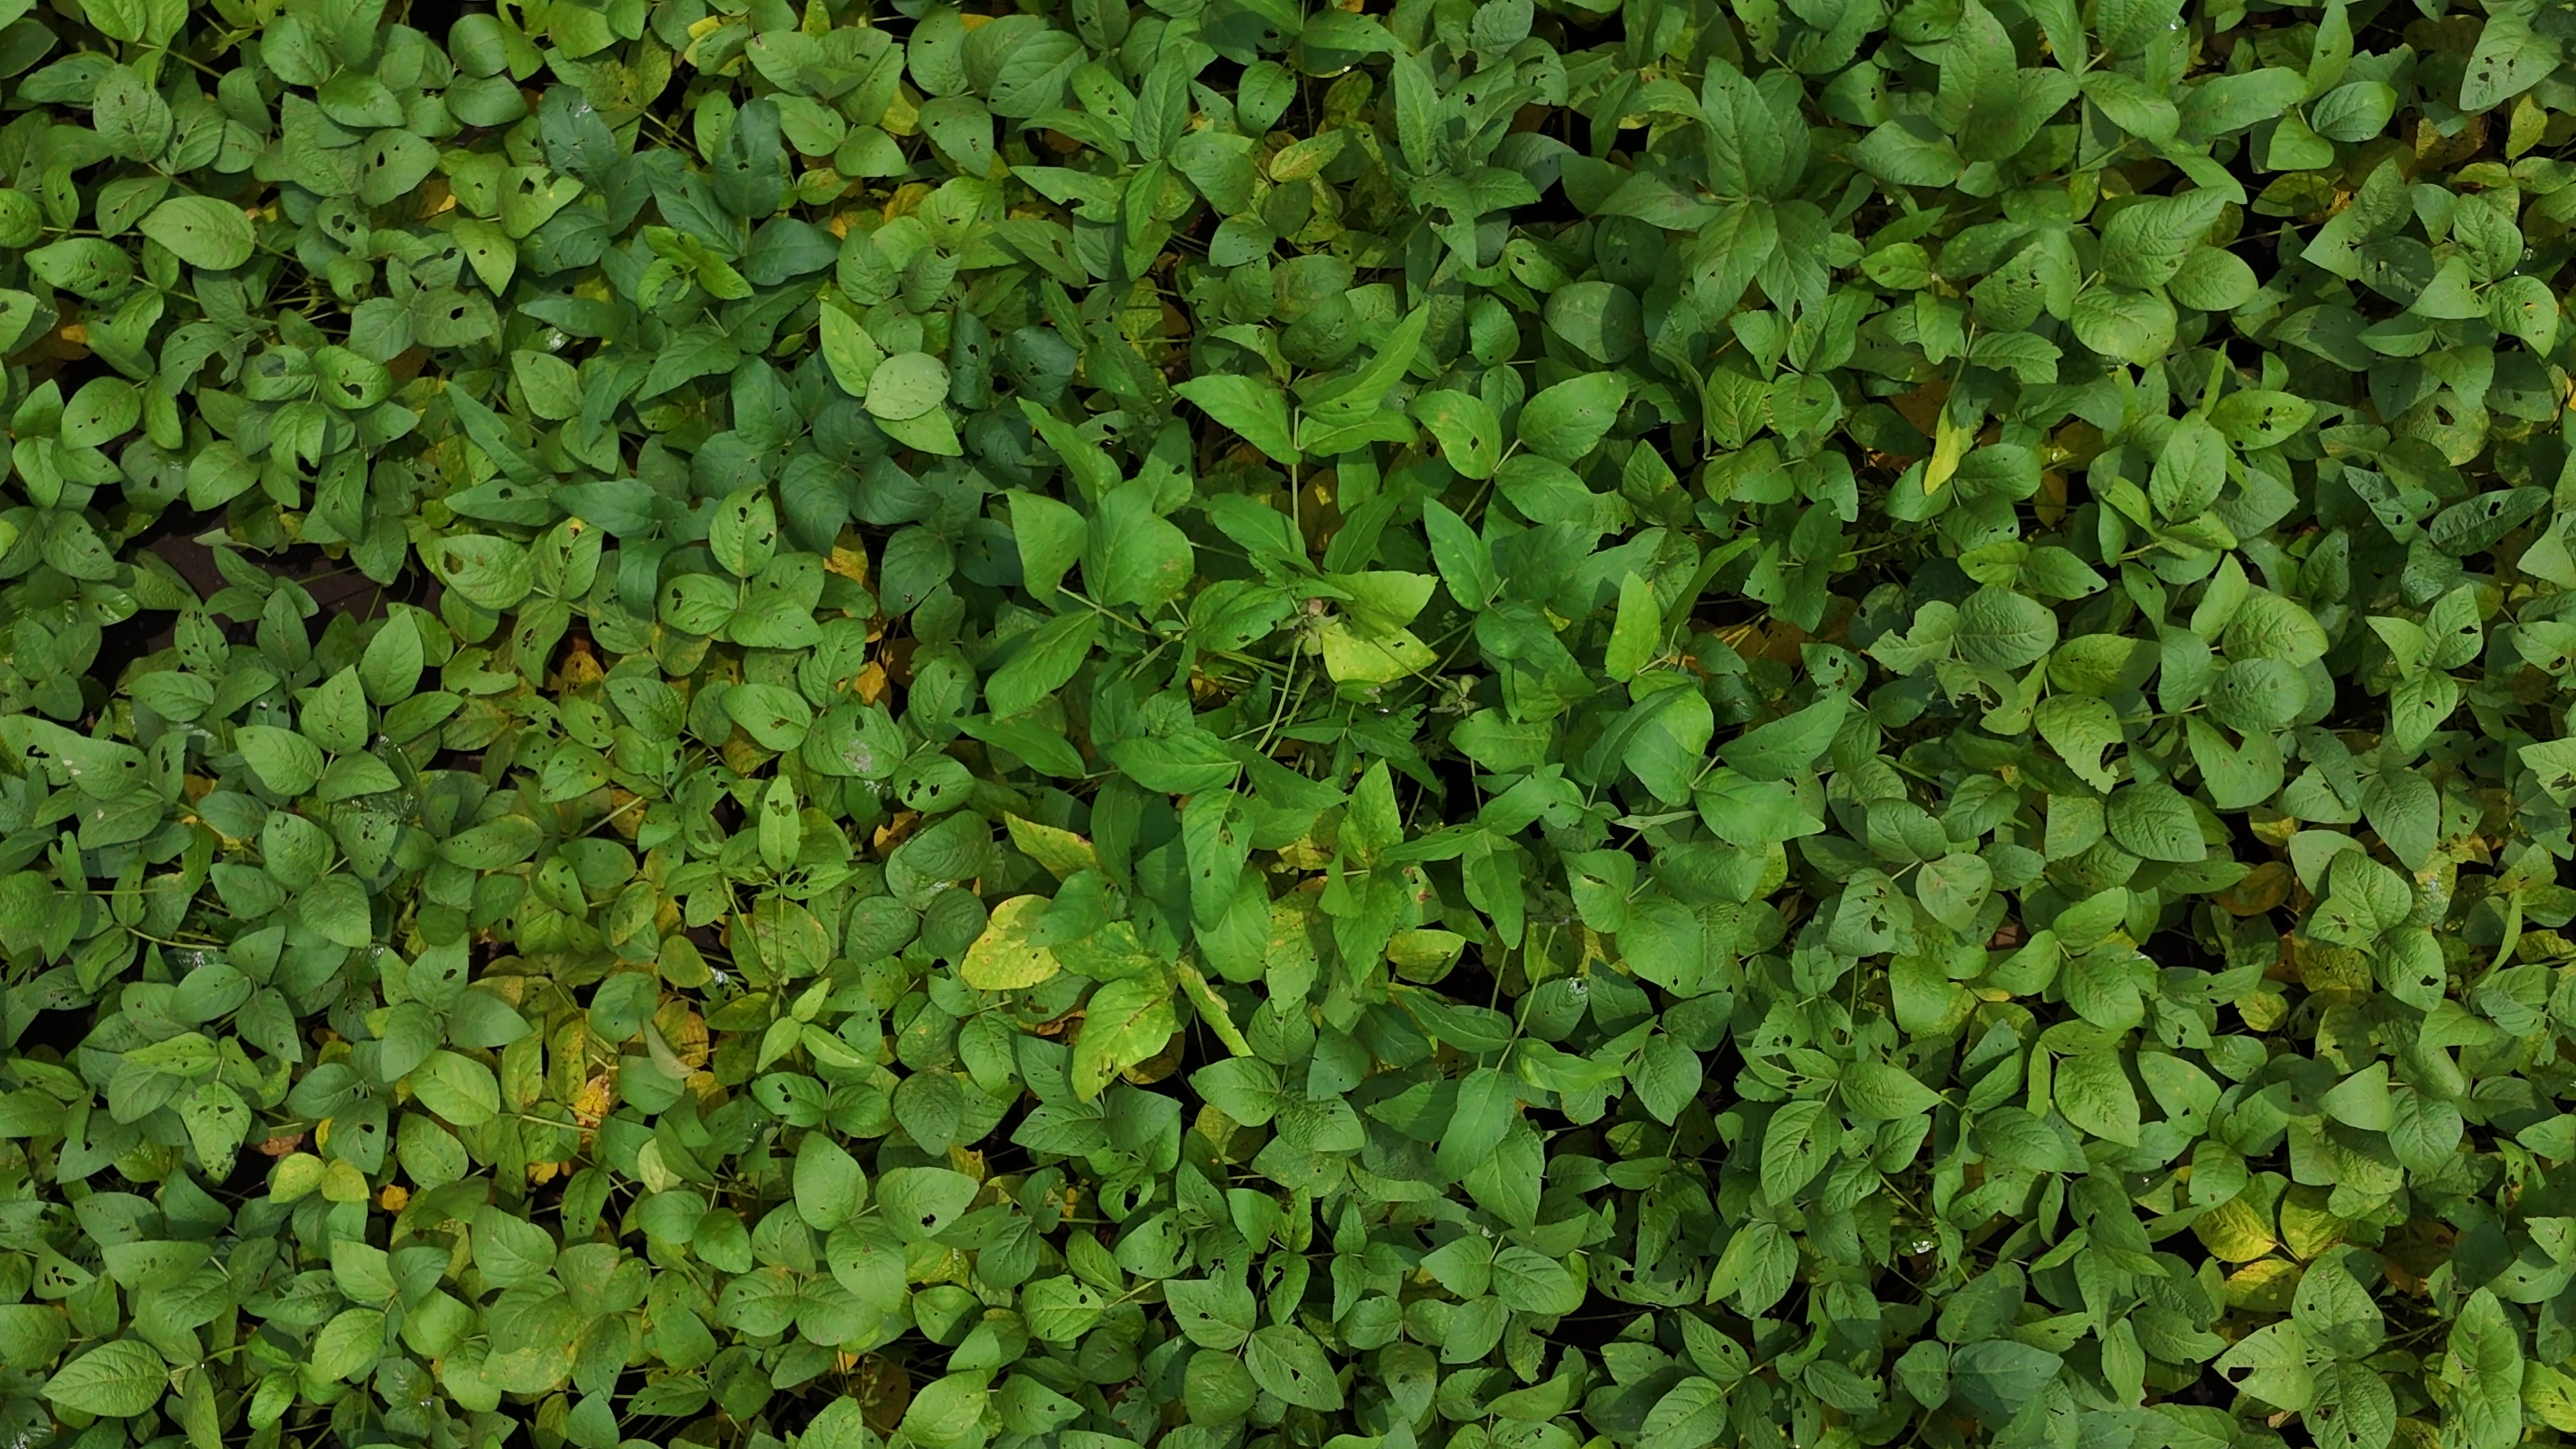
Label: Mosaic